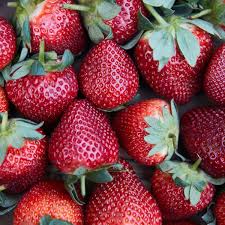
Label: Strawberry